Nimcha

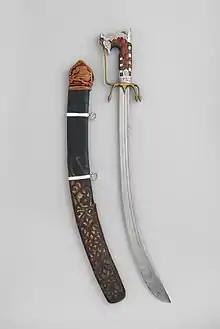
One of the oldest nimcha on display, with a blade from the 16th century, at the Metropolitan Museum of Art, originating from Algeria.

A nimcha is a single-handed sword from North Africa, especially used in Morocco, Algeria, and Tunisia. It is classified as a type of scimitar or "saif". Becoming popular in north Africa during the 16th century, surviving nimcha are usually from the late 18th century onward and are notable for often using older blades. Stylistically they often bore Arabian type handles with tugrah inscribed on the blade.